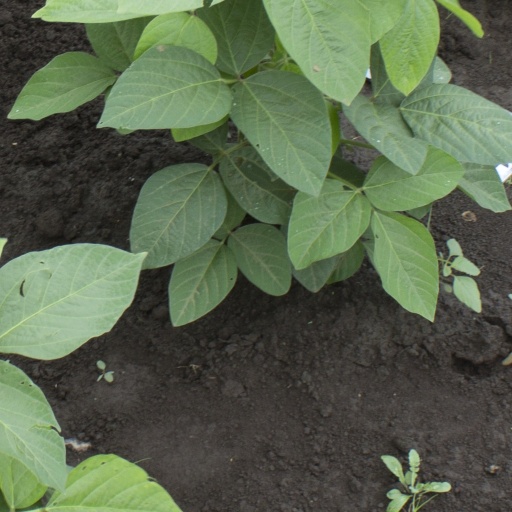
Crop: soybean